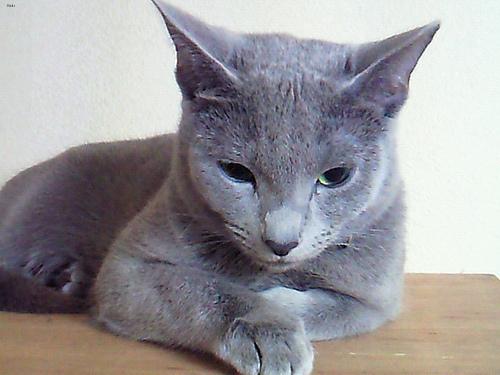
Breed: Russian Blue